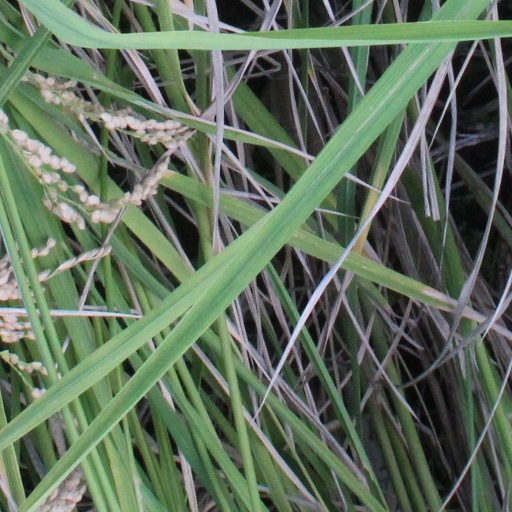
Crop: rice